Apollo Automobil

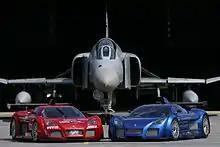
The two Gumpert Apollo Prototypes with an F-4 Phantom II fighter jet

In 2001, Roland Gumpert proposed a new generation of sports car, one that would be race-ready yet also street-legal. After Gumpert returned to Germany from China at the end of 2001, his former colleague at Audi and founder of Motoren Technik Mayer, Roland Meyer, asked him to assist in building a prototype sports car. Audi approved Gumpert's involvement in this project on the condition that the new sports car would be a series product and not a prototype.